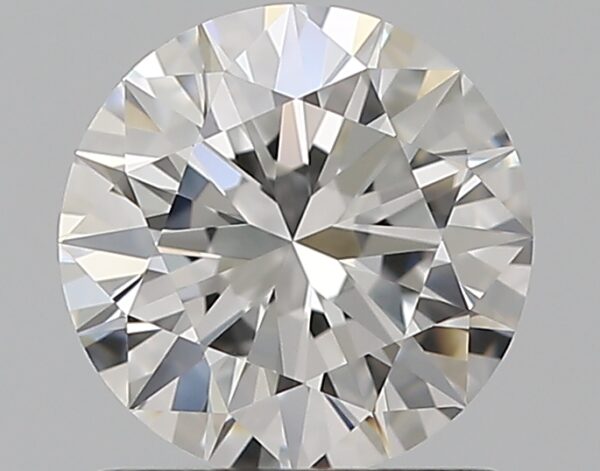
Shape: round
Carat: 1.01
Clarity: VVS2
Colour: D
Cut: EX
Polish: EX
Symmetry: EX
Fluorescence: N
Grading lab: GIA
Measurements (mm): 6.47 x 6.5 x 3.95